Chad Gray

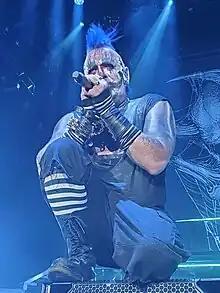
Gray performing with Mudvayne in 2022

Chad Gray (born October 16, 1971) is an American singer, best known as the lead vocalist of heavy metal bands Mudvayne and Hellyeah.